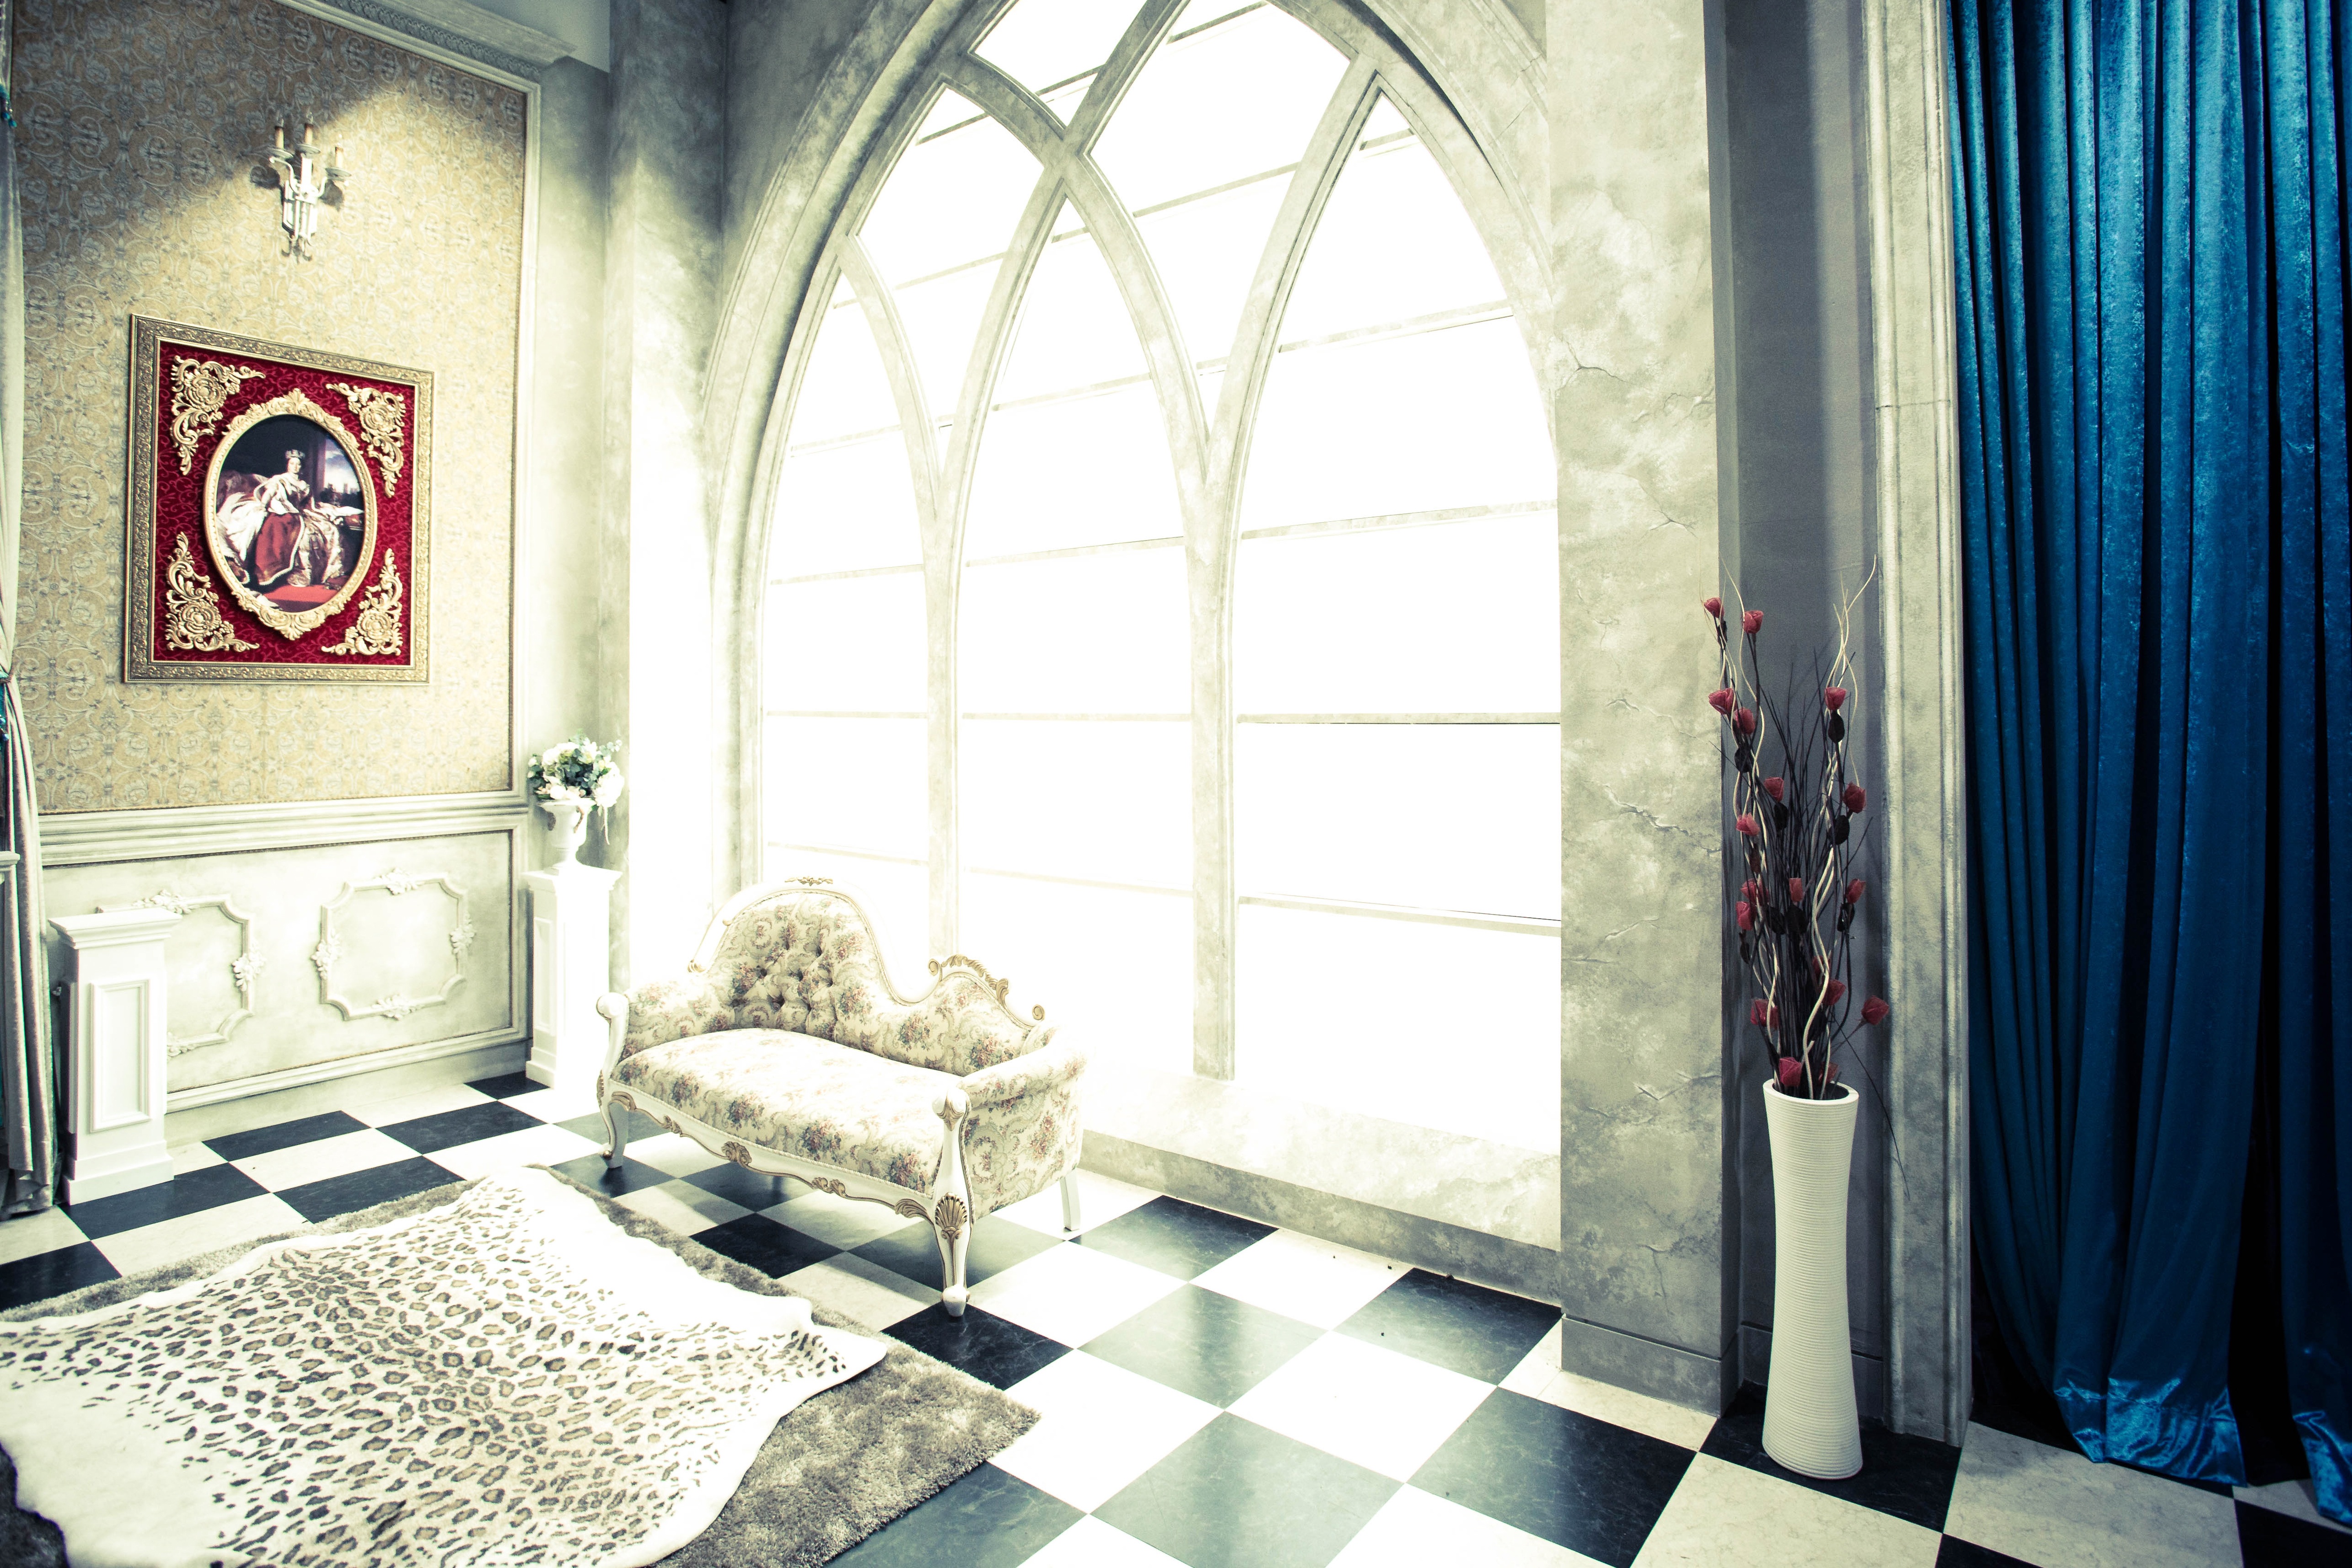
mansion, house, floor, home, cottage, studio, curtain, property, living room, room, bedroom, interior design, estate, suite, western style, rental studio